Illapu

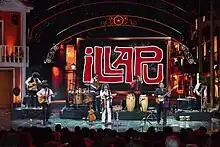

Illapu are a Chilean folk and Andean musical ensemble that was formed in 1971 in Antofagasta, in northern Chile, by the brothers José Miguel, Jaime, Andrés and Roberto Márquez Bugueño. A later addition to the group was Osvaldo Torres.